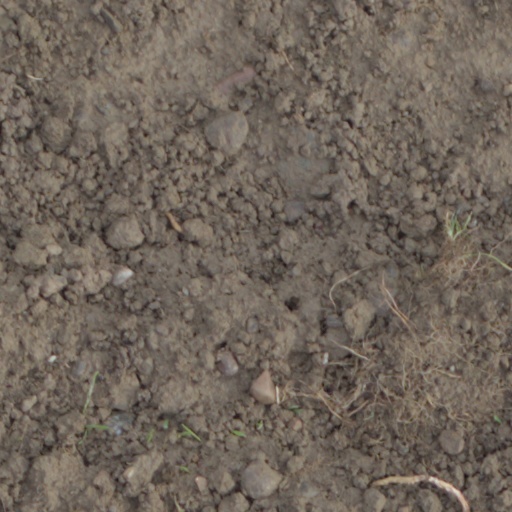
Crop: wheat